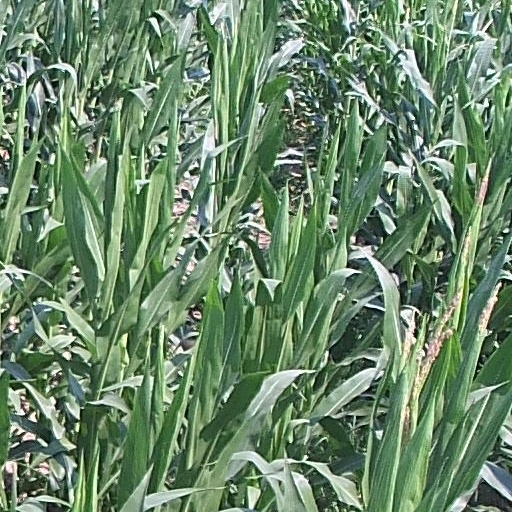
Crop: maize; corn